Heinz in the Moon

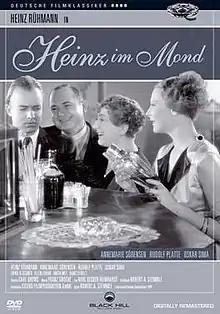

Heinz in the Moon is a 1934 German comedy film directed by Robert A. Stemmle and starring Heinz Rühmann, Rudolf Platte and Annemarie Sörensen. It was shot at the Halensee Studios in Berlin. The film's sets were designed by the art director Franz Schroedter. Stemmle renamed the title from Hans to Heinz to take advantage of the star's popularity.